Maura Fabbri

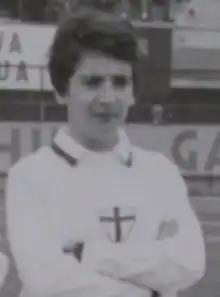

Maura Fabbri (born 2 November 1951) is an Italian former professional footballer who played as a midfielder for Genoa.